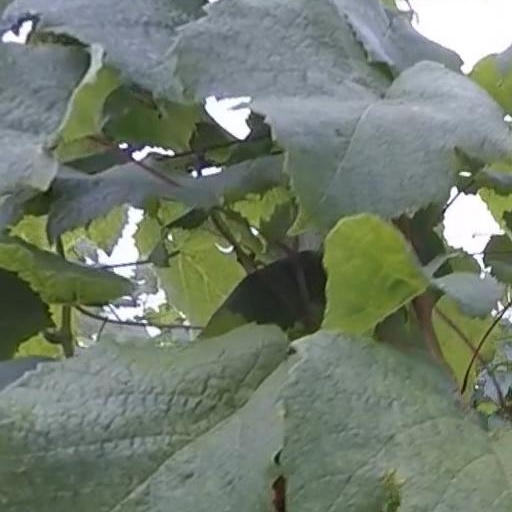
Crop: grape